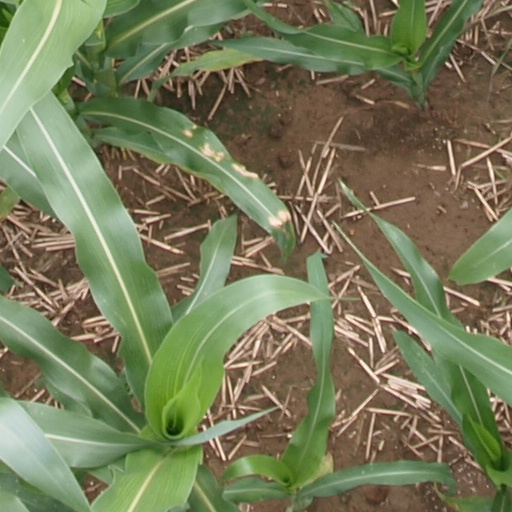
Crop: maize; corn